Dairy Campus

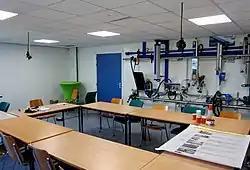
A Dairy Campus classroom for practical training.

In 2019 the Dairy Campus consists of a reception and presentation building, conference rooms, training areas, manure facilities, ponds to purify effluent a rotary milking parlor, and six dairy barns, each with its own function, such as raising young cattle, the processing of manure, and research into the accumulation of ammonia, life expectancy, grazing systems, and feedstuffs and efficient feeding. The test farm has 18 permanent employees (more than half in farming positions and the remainder in the office) and 550 milch cows (not counting a couple of hundreds heads of young cattle). Furthermore, it also includes 300 hectares of pasture. More than thirty research and innovation projects are being conducted at any time. Apart from its status as a knowledge and research centre, the Dairy Campus is also an enterprise, which has to pay for itself. Half of all proceeds comes from supplying milk to FrieslandCampina, and the other half is derived from sponsoring of scientific research. Installment of a new gas installation, in December 2018, made the biogas from the biofermenter, which had been placed in the Dairy Campus by Biogas B.V., suitable to supply to the public gas net.